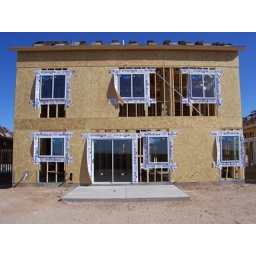
The windows are in and the tiles are sitting up on the roof.